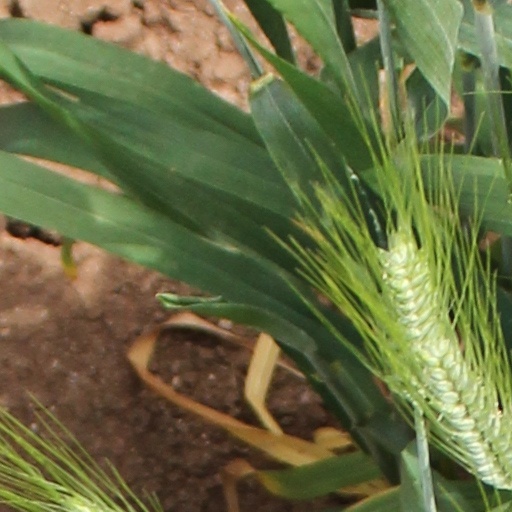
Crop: wheat